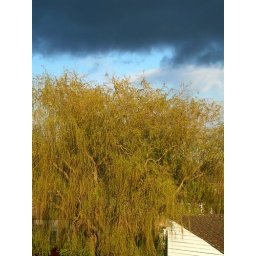
The willow across the road glowed almost yellow beneath lowering skies...